HMCS Port Arthur

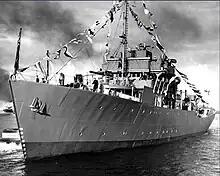
HMCS "Port Arthur" at commissioning 1942.

"Port Arthur" was laid down as "Fredericton" by Port Arthur Shipbuilding Co. at Port Arthur, Ontario, on 28 April 1941 and launched on 18 September of that year. She was commissioned into the RCN on 28 April 1942 at Montreal, Quebec. During her career, "Port Arthur" had two refits. The first took place at Liverpool, Nova Scotia, from August to 31 December 1943. The second major overhaul took from March until June 1945 at Liverpool again.